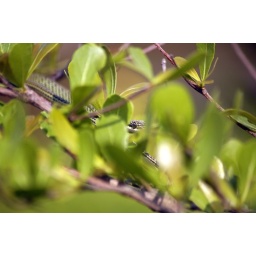
Flying green tree snake in my yard. Mildly poisonous... interesting and beautiful snake.